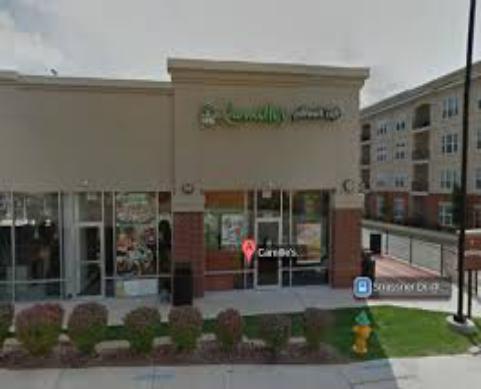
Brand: Camille's Sidewalk Cafe
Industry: Food